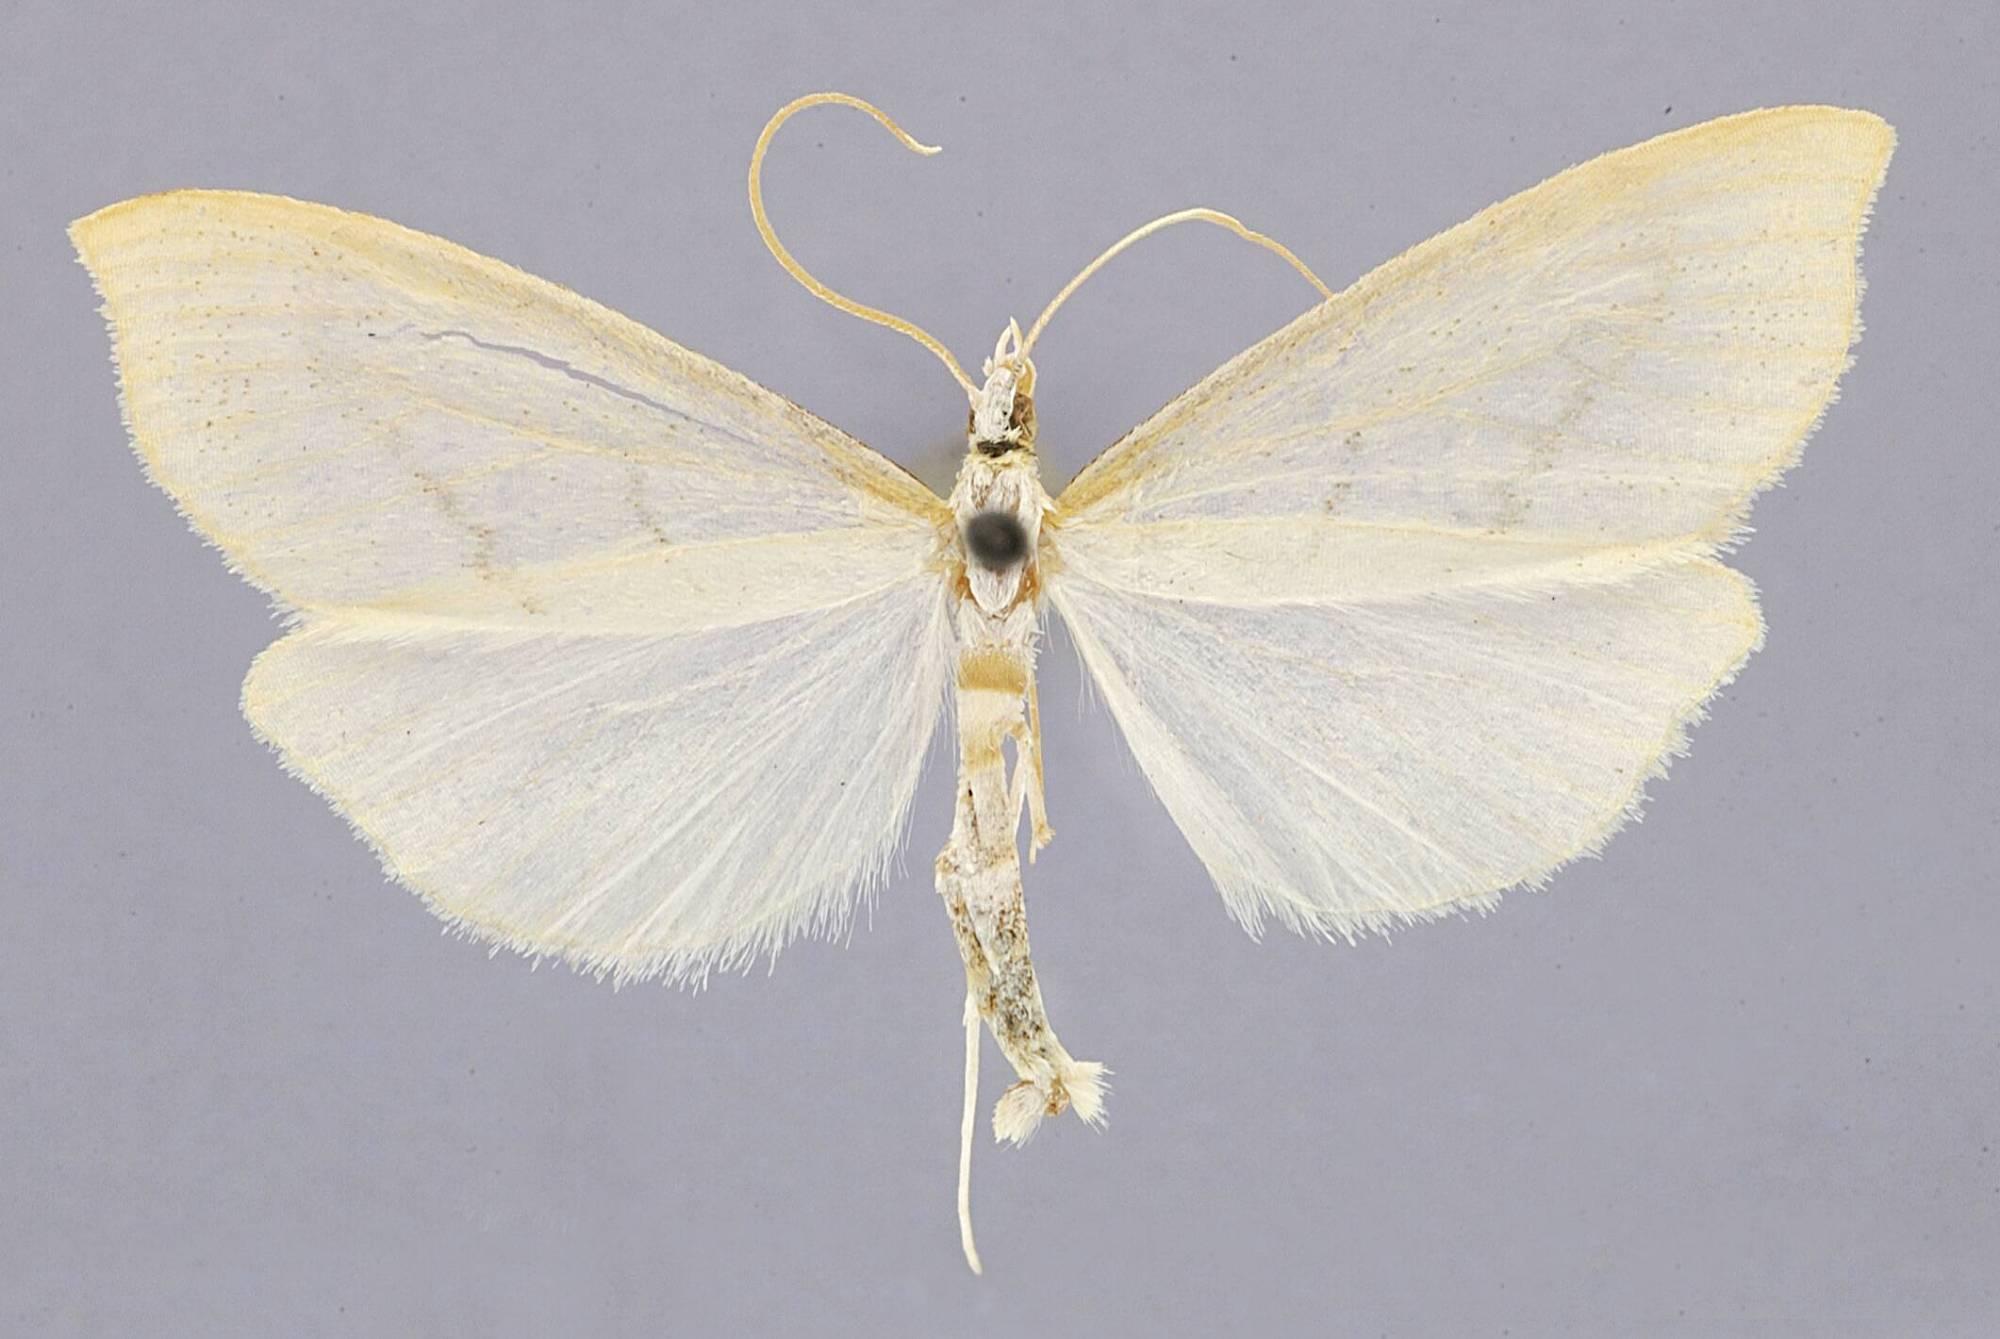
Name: Stenia astenialis
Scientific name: Stenia astenialis Dyar, 1922
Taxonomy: Animalia, Arthropoda, Insecta, Lepidoptera, Pyralidae
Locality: Mirador; Mex, Veracruz-Llave, Mexico
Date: Aug 1921